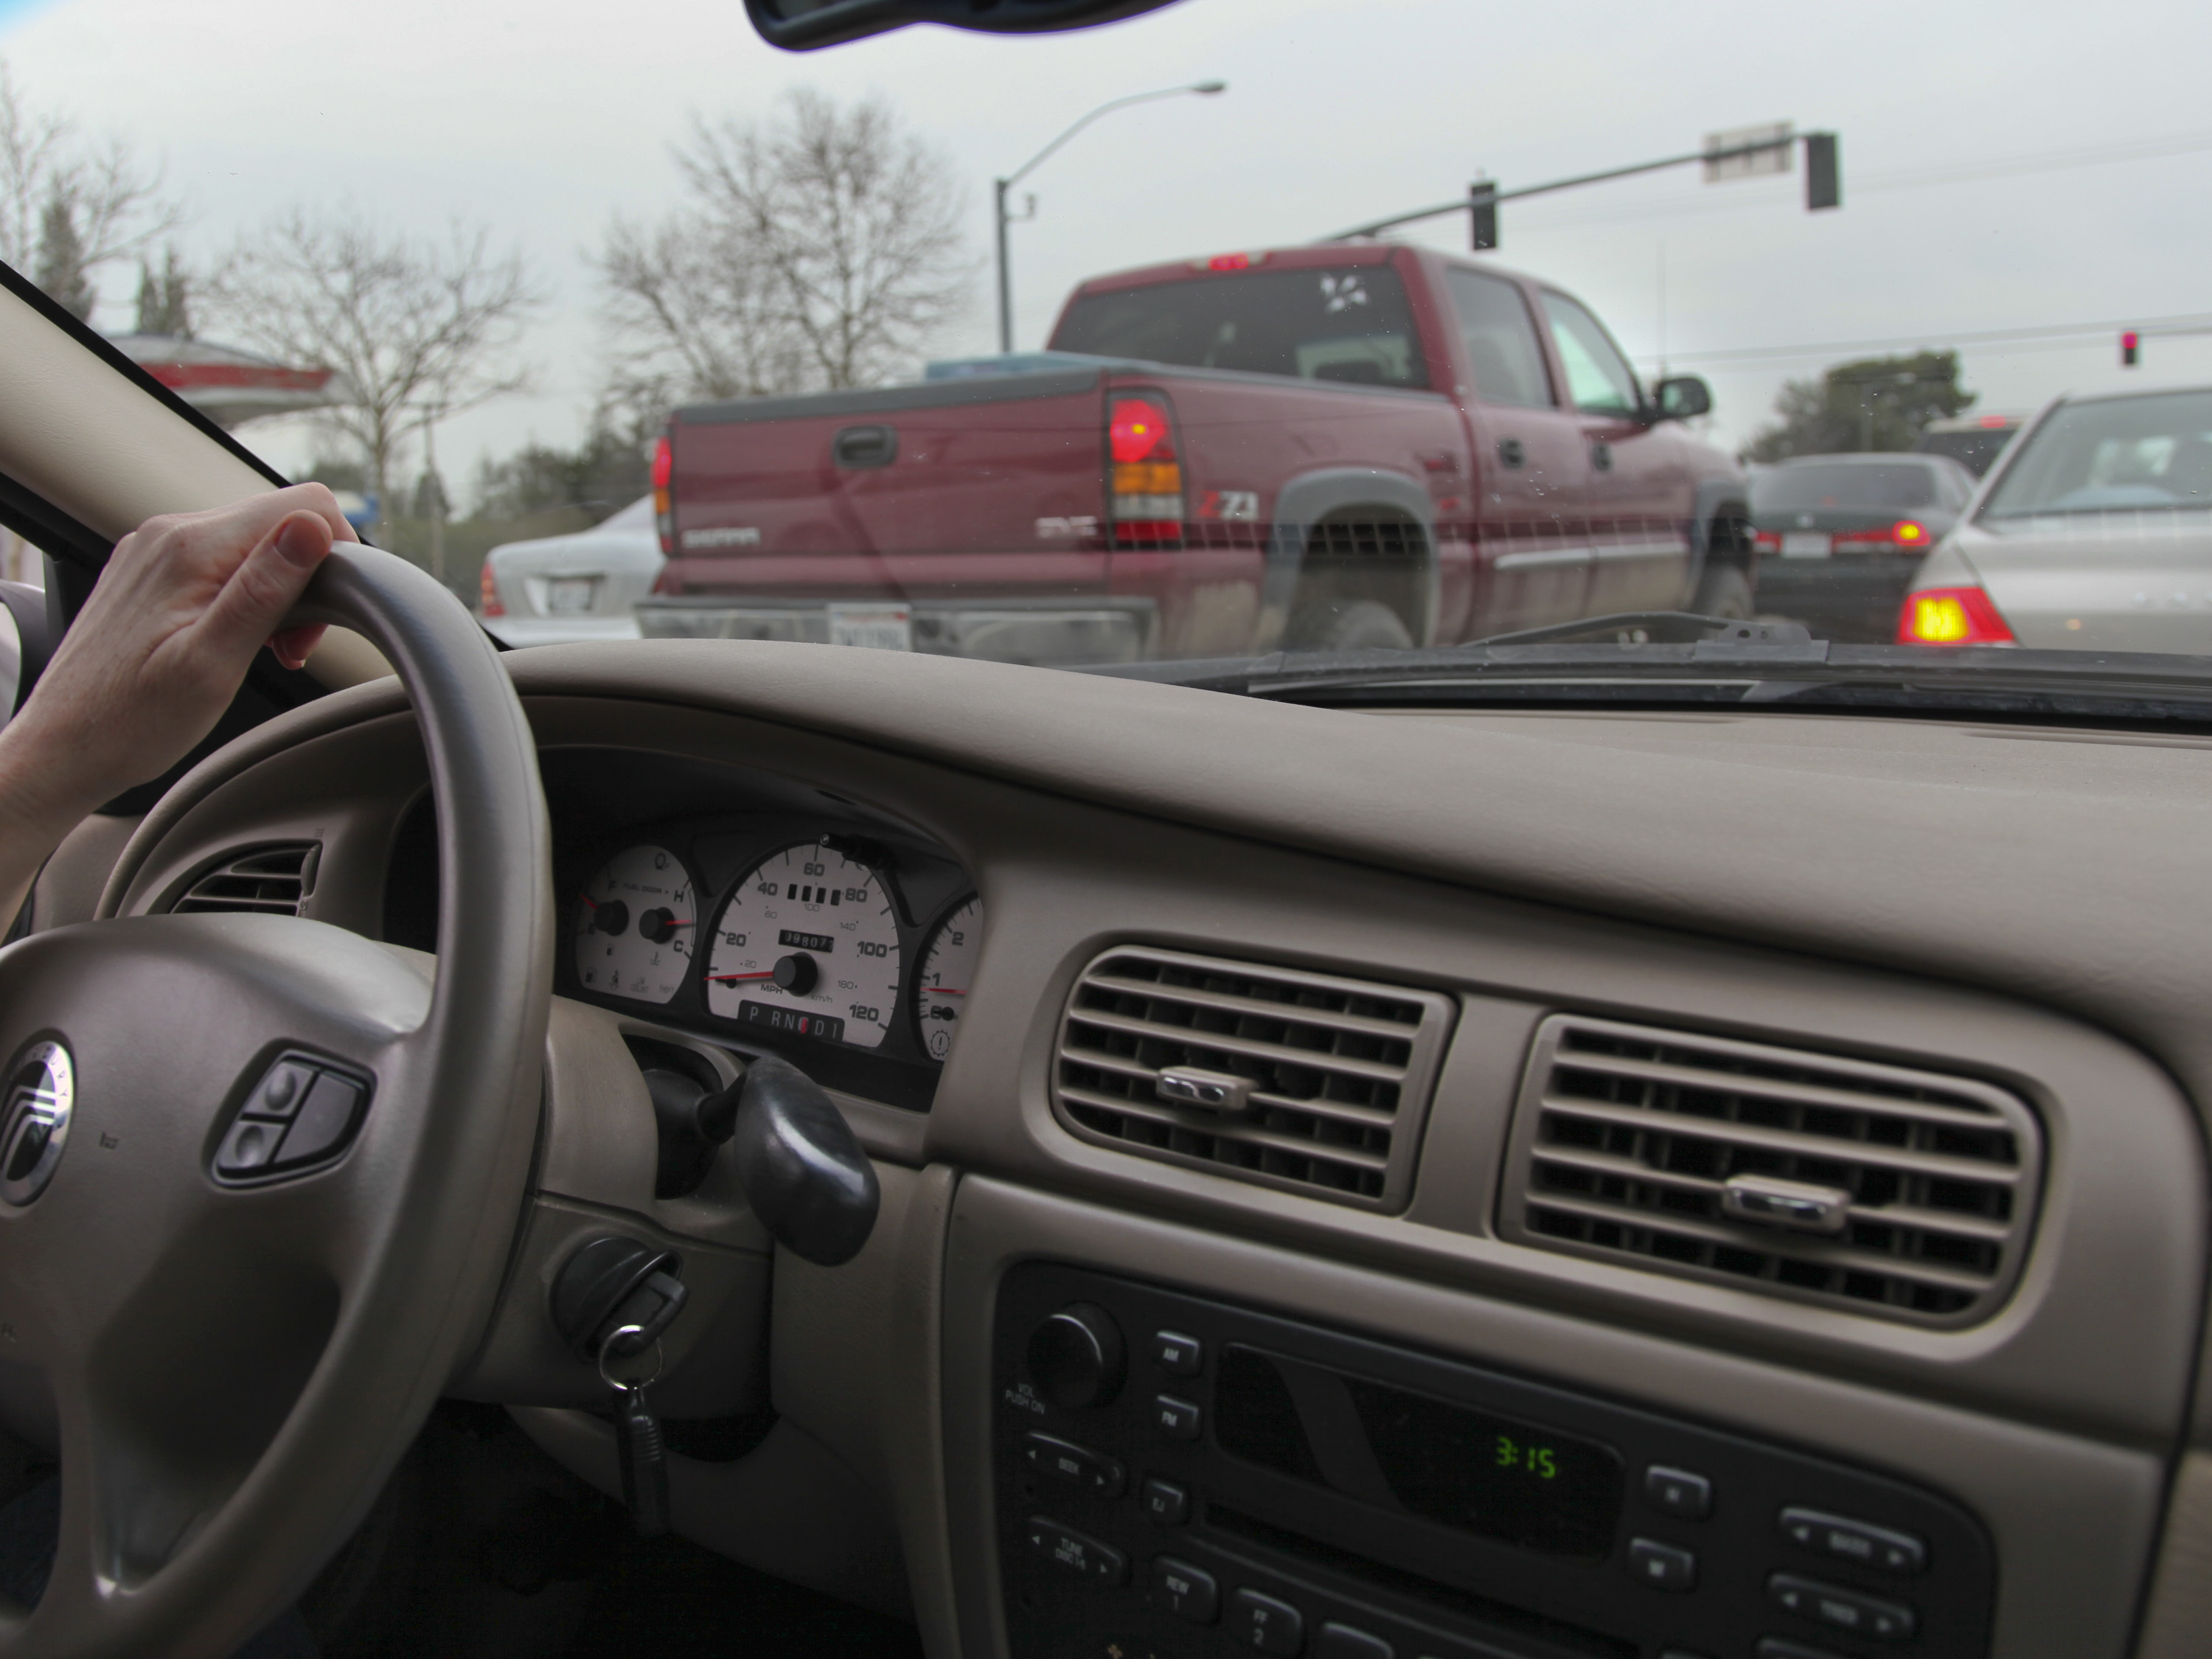
car, driving, vehicle, dash, sedan, sable, mercury, redtruck, sacramento, wattavenue, taurus, fomoco, trafficcalifornia, land vehicle, automobile make, automotive exterior, compact car, executive car, mid size car, nissan sentra